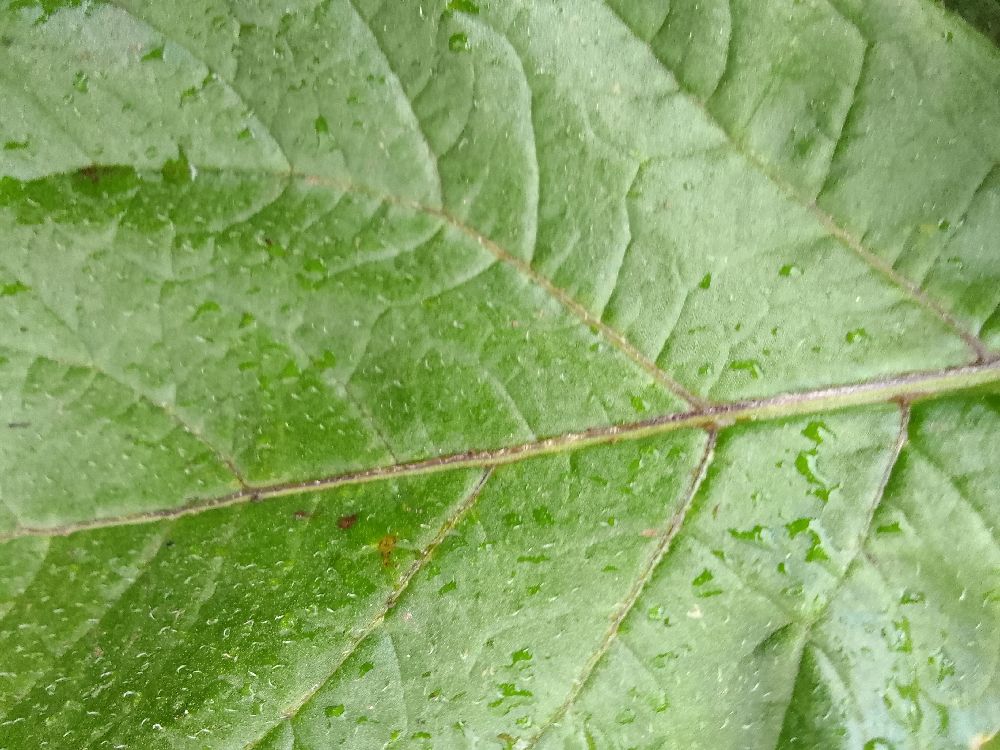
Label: Healthy